Rhubarb

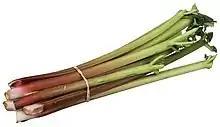
A bundle of rhubarb

The Chinese call rhubarb "the great yellow", and have used rhubarb root for medicinal purposes. It appears in "The Divine Farmer's Herb-Root Classic", which is thought to have been compiled about 1,800 years ago. Though Dioscurides' description of or indicates that a medicinal root brought to Greece from beyond the Bosphorus may have been rhubarb, commerce in the plant did not become securely established until Islamic times. During Islamic times, it was imported along the Silk Road, reaching Europe in the 14th century through the ports of Aleppo and Smyrna, where it became known as "Turkish rhubarb". Later, it began to arrive via new maritime routes and overland through Russia. The "Russian rhubarb" was the most valued, probably because of the rhubarb-specific quality control system maintained by the Russian Empire. The 2020 edition of Pharmacopoeia of the People's Republic of China lists the following species as medicinally acceptable: "Rheum officinale", "Rheum palmatum", and "Rheum tanguticum". Grieve describes "Turkish rhubarb" as a mixture of "R. palmatum" and "R. rhaponticum".